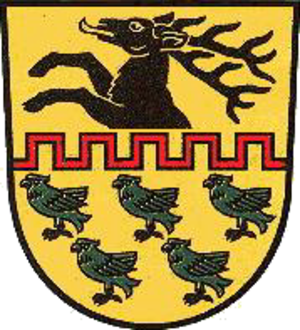
Buhla est une commune allemande située dans l'arrondissement d'Eichsfeld en Thuringe.